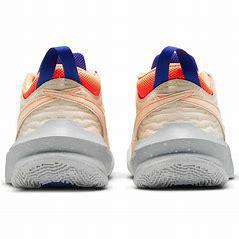
Brand: Nike
Model: Team Hustle D 10